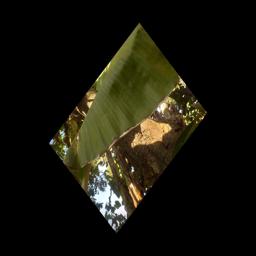
Label: MALBHOG LEAF